Joseph Crocé-Spinelli

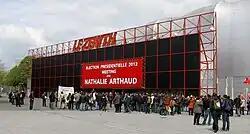
"Concert and exhibition hall "Le Zénith" in La Villette Park, Paris"

Joseph Crocé-Spinelli was born on July 10, 1845, in the town of Monbazillac, in the French department of Dordogne, at the family estate of jeweler Isidore-Achille Crocé-Spinelli and Marie Louise Lacour. He had a brother, Raphael Crocé-Spinelli, and one of his cousins was the French composer Bernard Crocé-Spinelli.